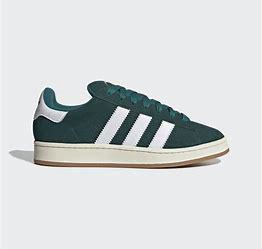
Brand: Adidas
Model: Campus 00S